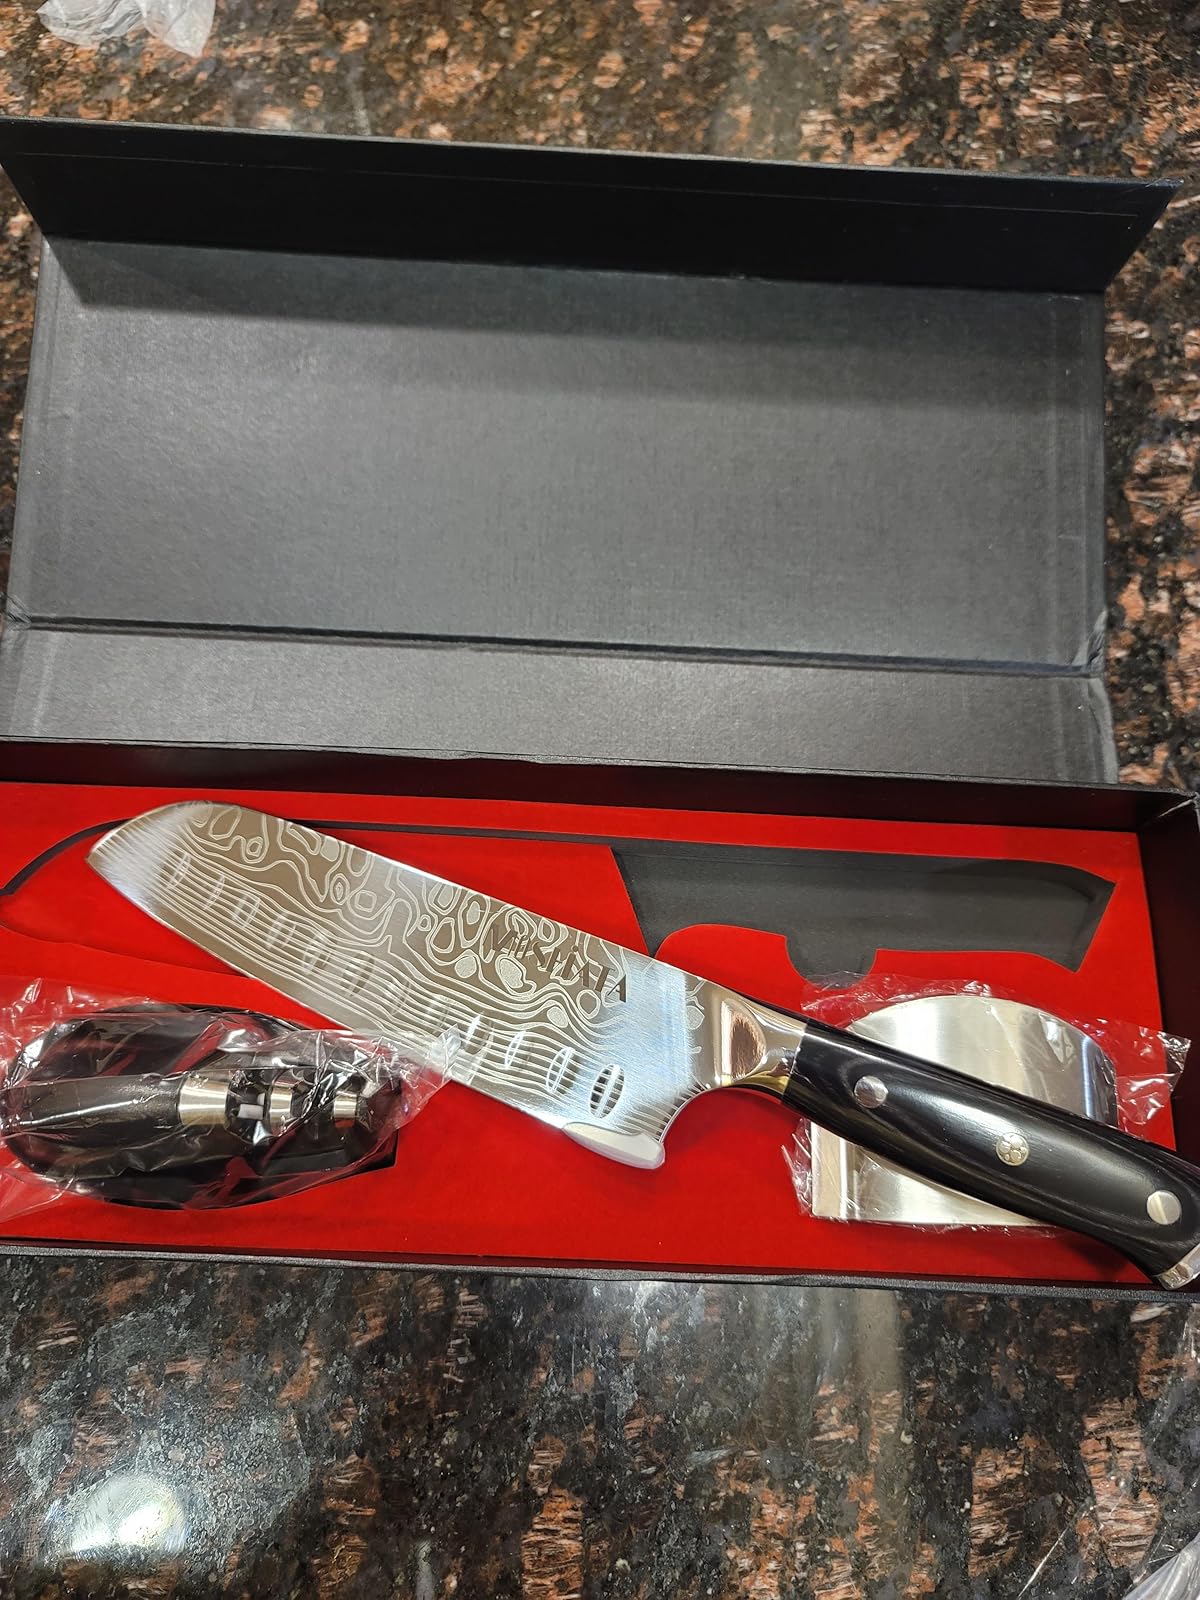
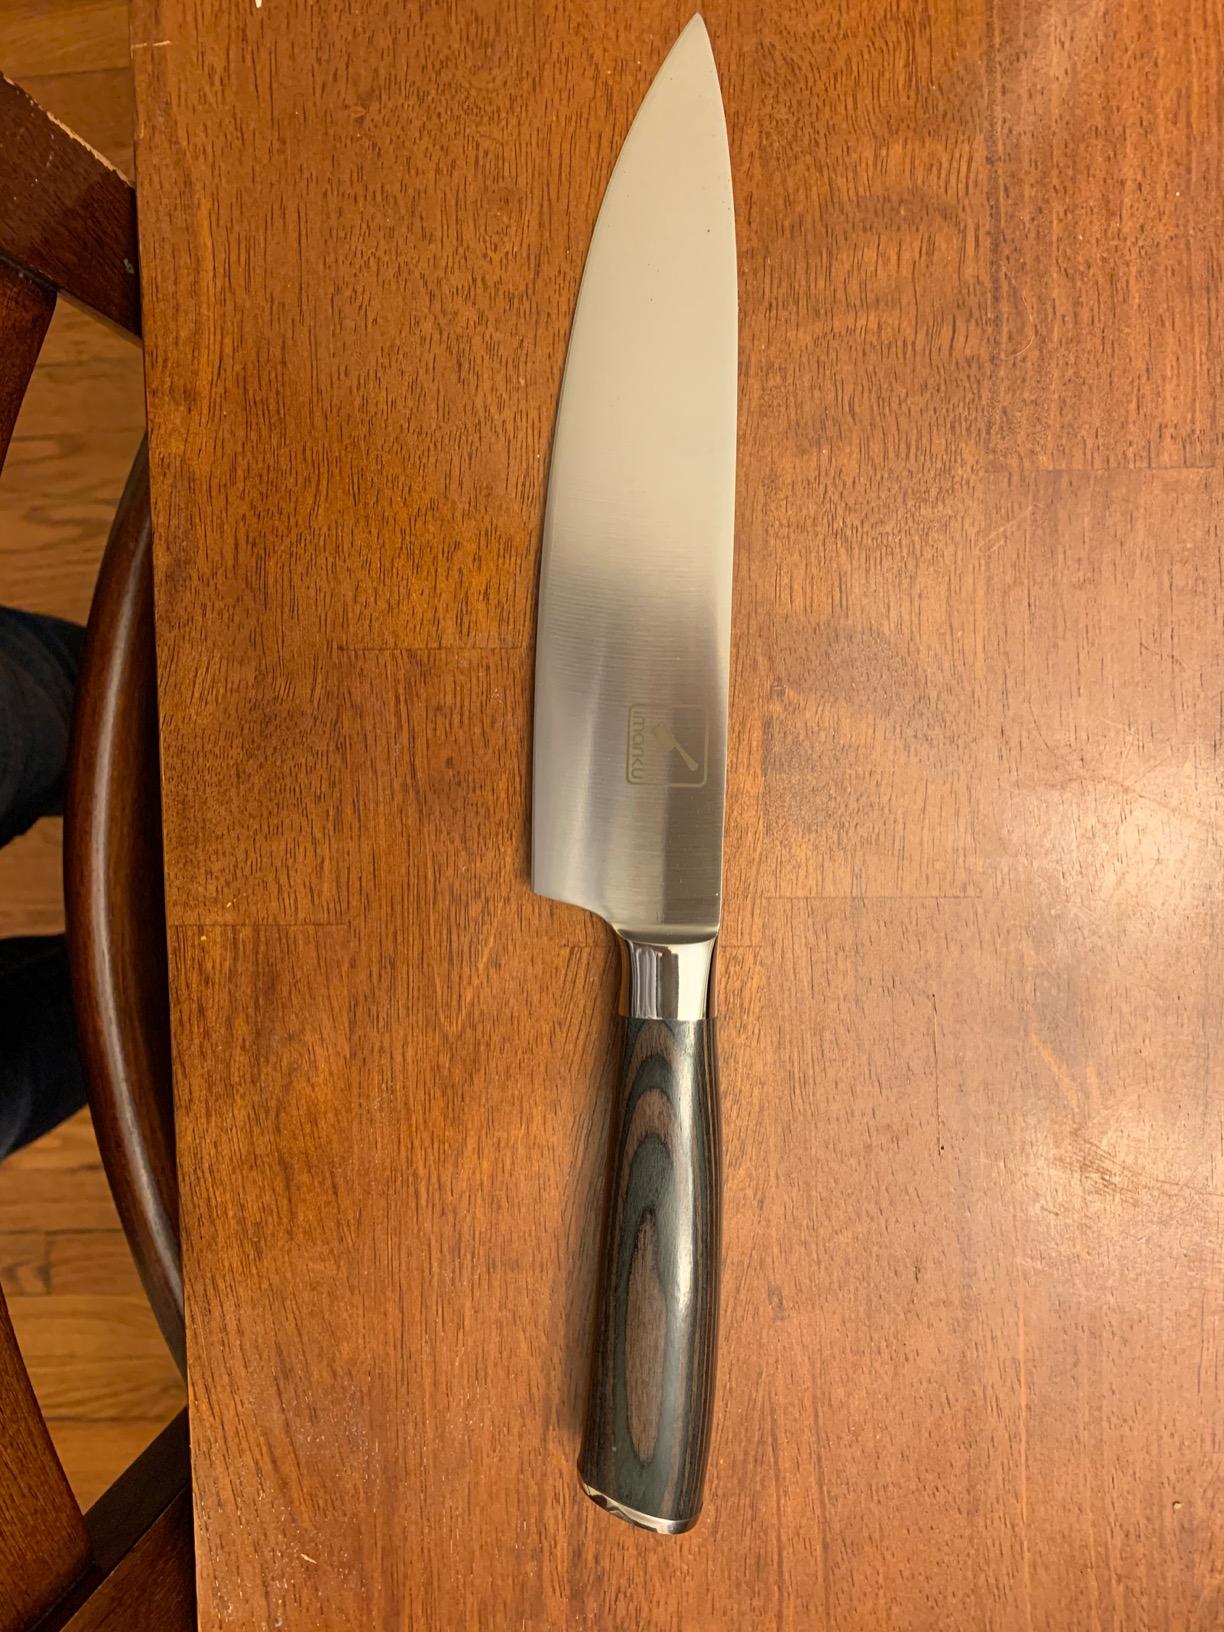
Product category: items_knife
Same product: no